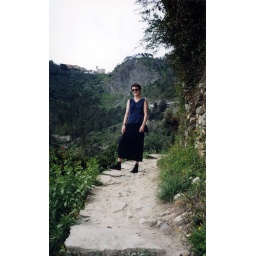
Along the mountain road in Italy, 2000.